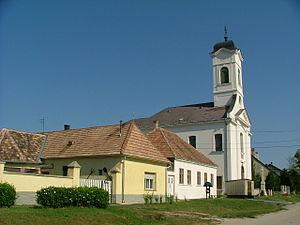
L'Église catholique en Hongrie, parfois nommée improprement Église catholique hongroise, est la première confession en Hongrie, avec 54,5 % de la population selon le recensement de 2001, dont 2,6 % catholiques de rite byzantin. L'Église catholique est une union d'églises locales, ou diocèses, en étroite communion avec le pape. Le catholicisme en Hongrie n'est donc pas organisé comme une église nationale soumise à une juridiction nationale, mais un groupe de diocèses au sein de l'« Église universelle ». Il existe une instance de concertation entre les évêques des différents diocèses hongrois : la conférence des évêques catholiques de Hongrie présidée par Péter Erdő.
Bakonypéterd est un village et une commune du comitat de Győr-Moson-Sopron en Hongrie.